Anheuser-Busch brands

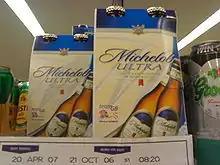
Michelob Ultra on a supermarket shelf

Introduced in 1982 as Budweiser Light, it is Budweiser's flagship low-calorie beverage, advertised as a light beer with 4.2% ABV and .